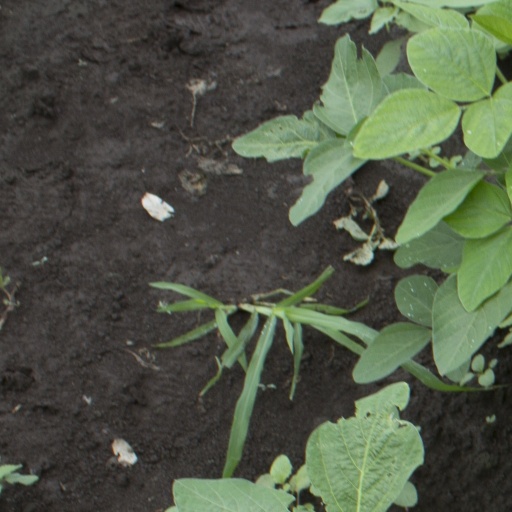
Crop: soybean